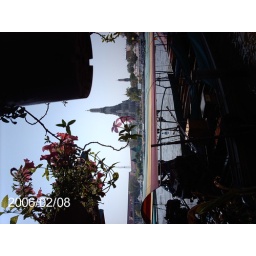
... over water from Ta Tien. had to go through a fish market to get here. lots of kitties though!